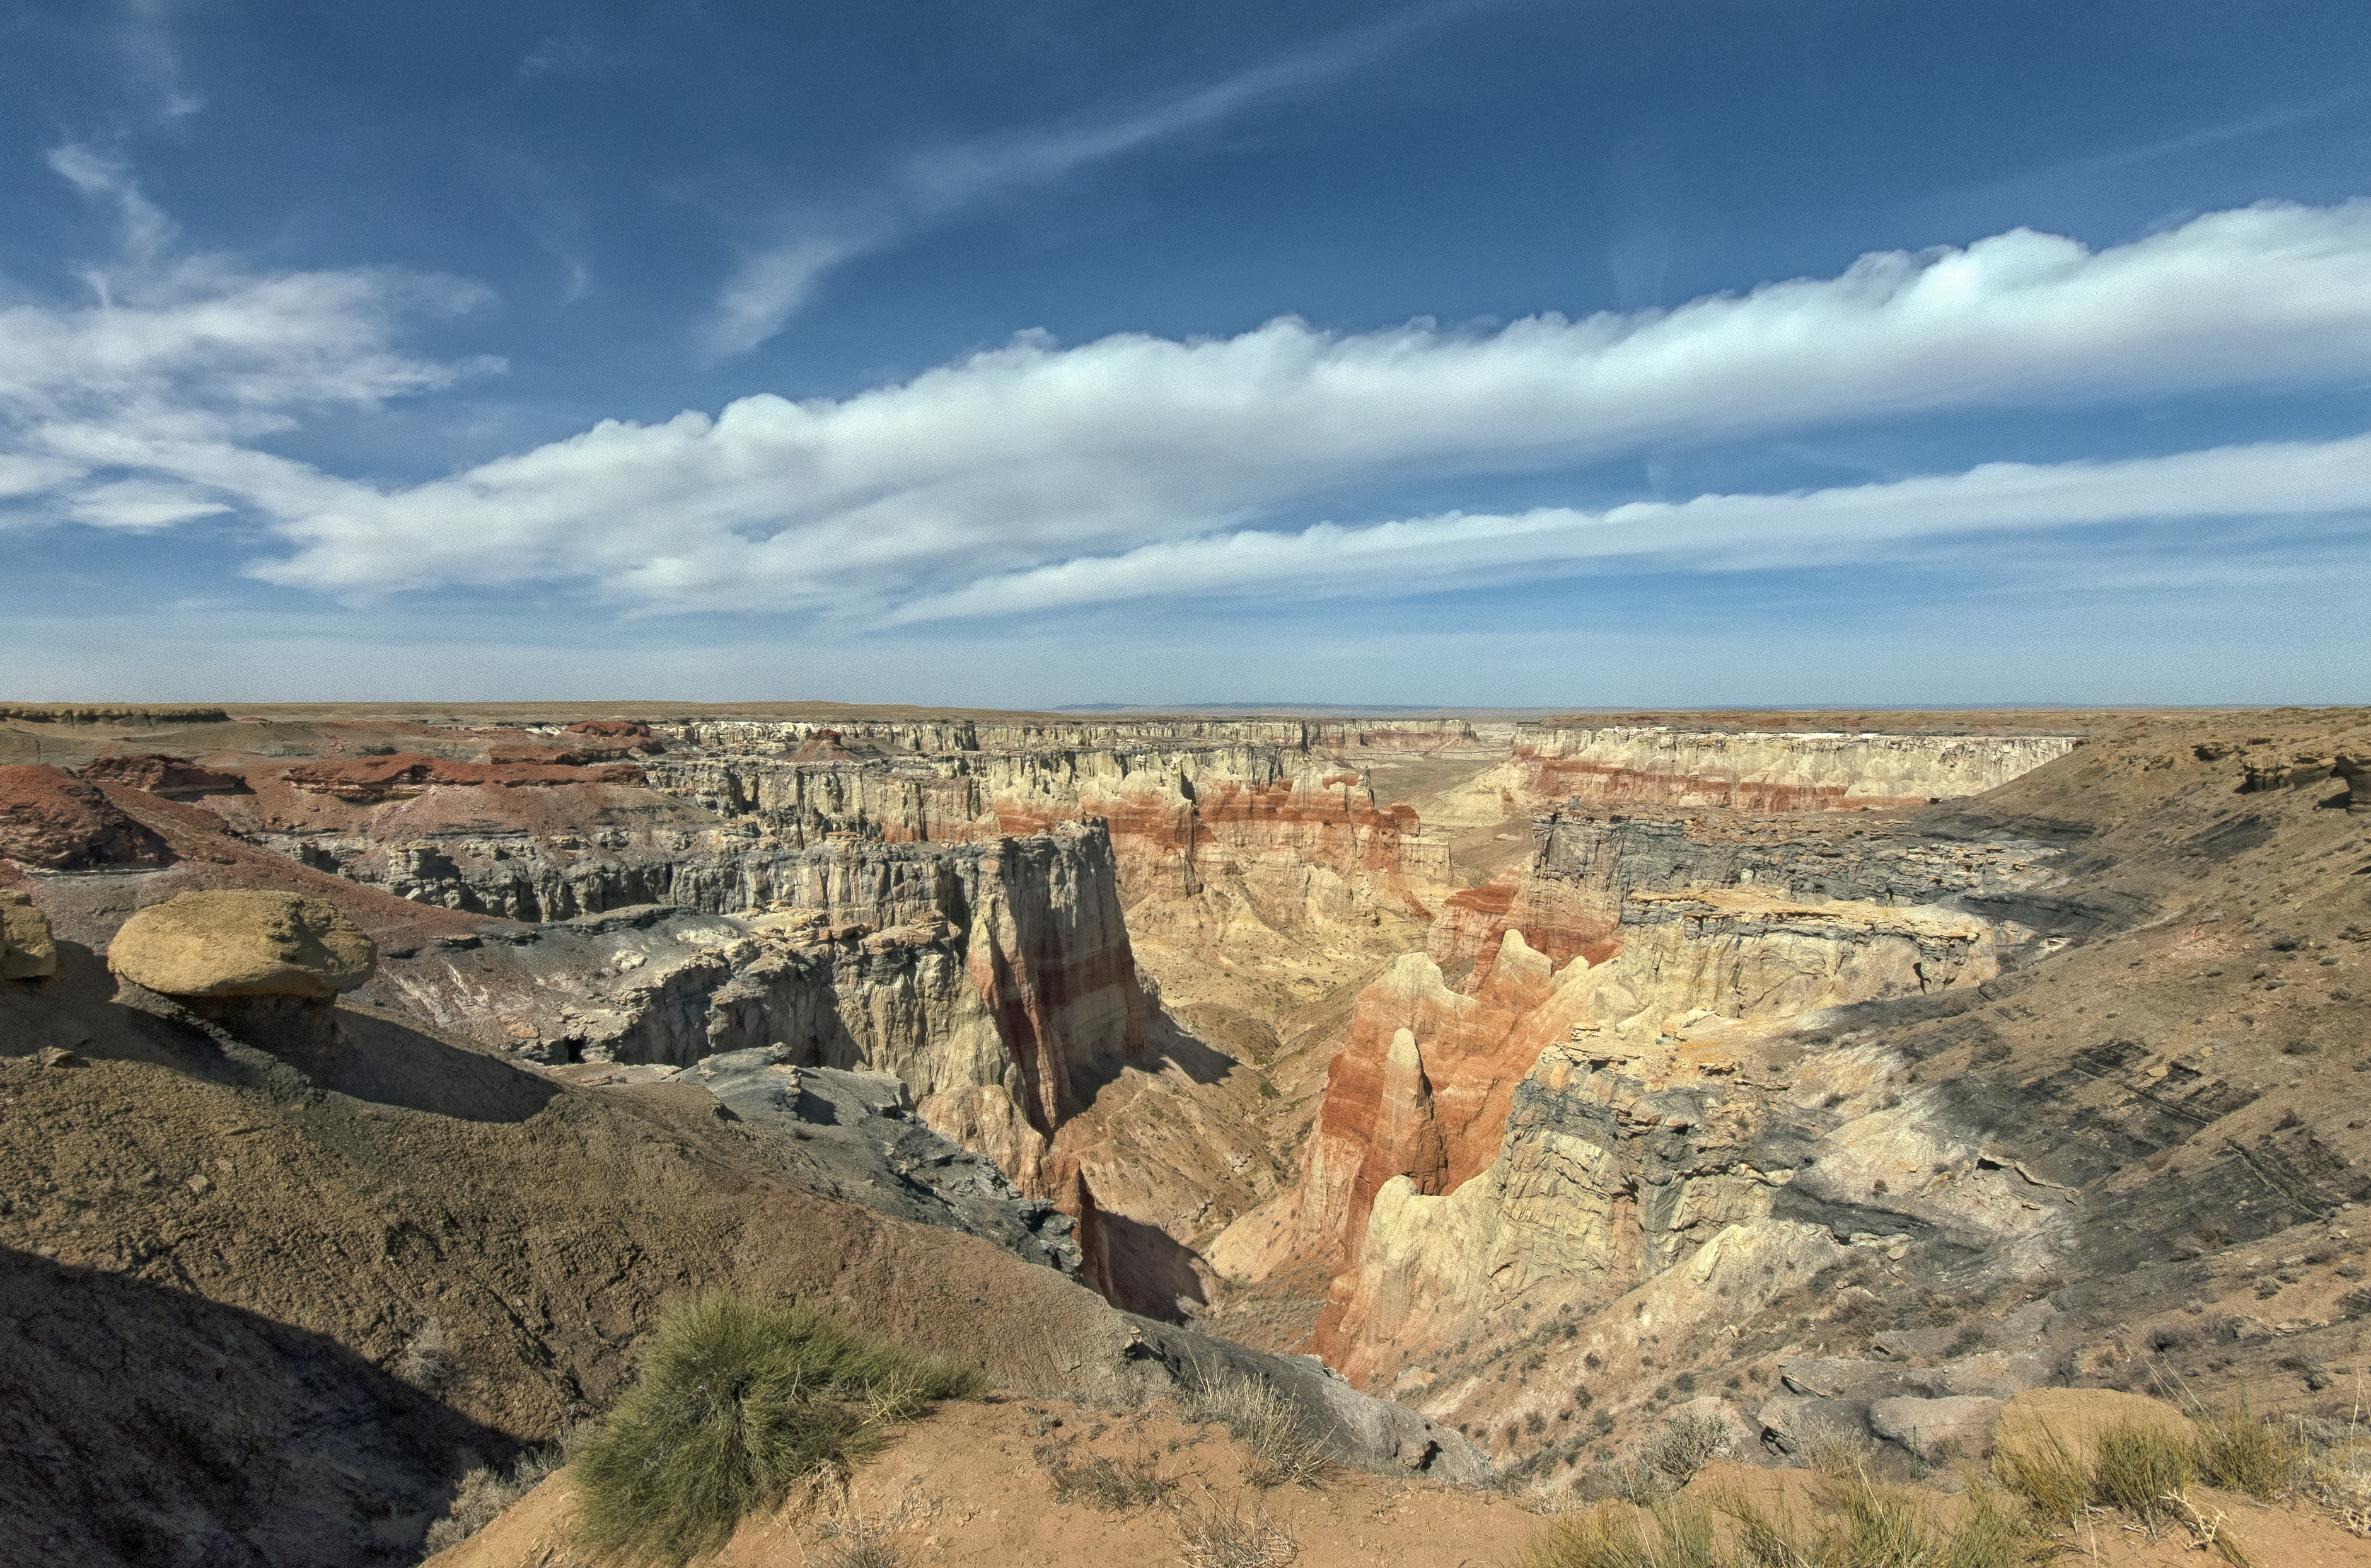
landscape, valley, formation, canyon, geology, badlands, plateau, wadi, landform, arizonacanyon, geographical feature